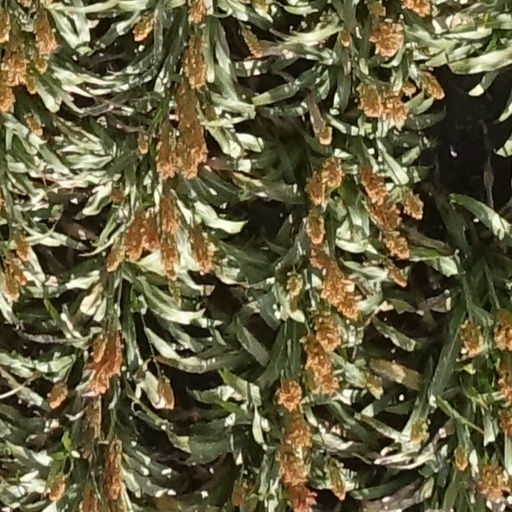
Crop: sorghum